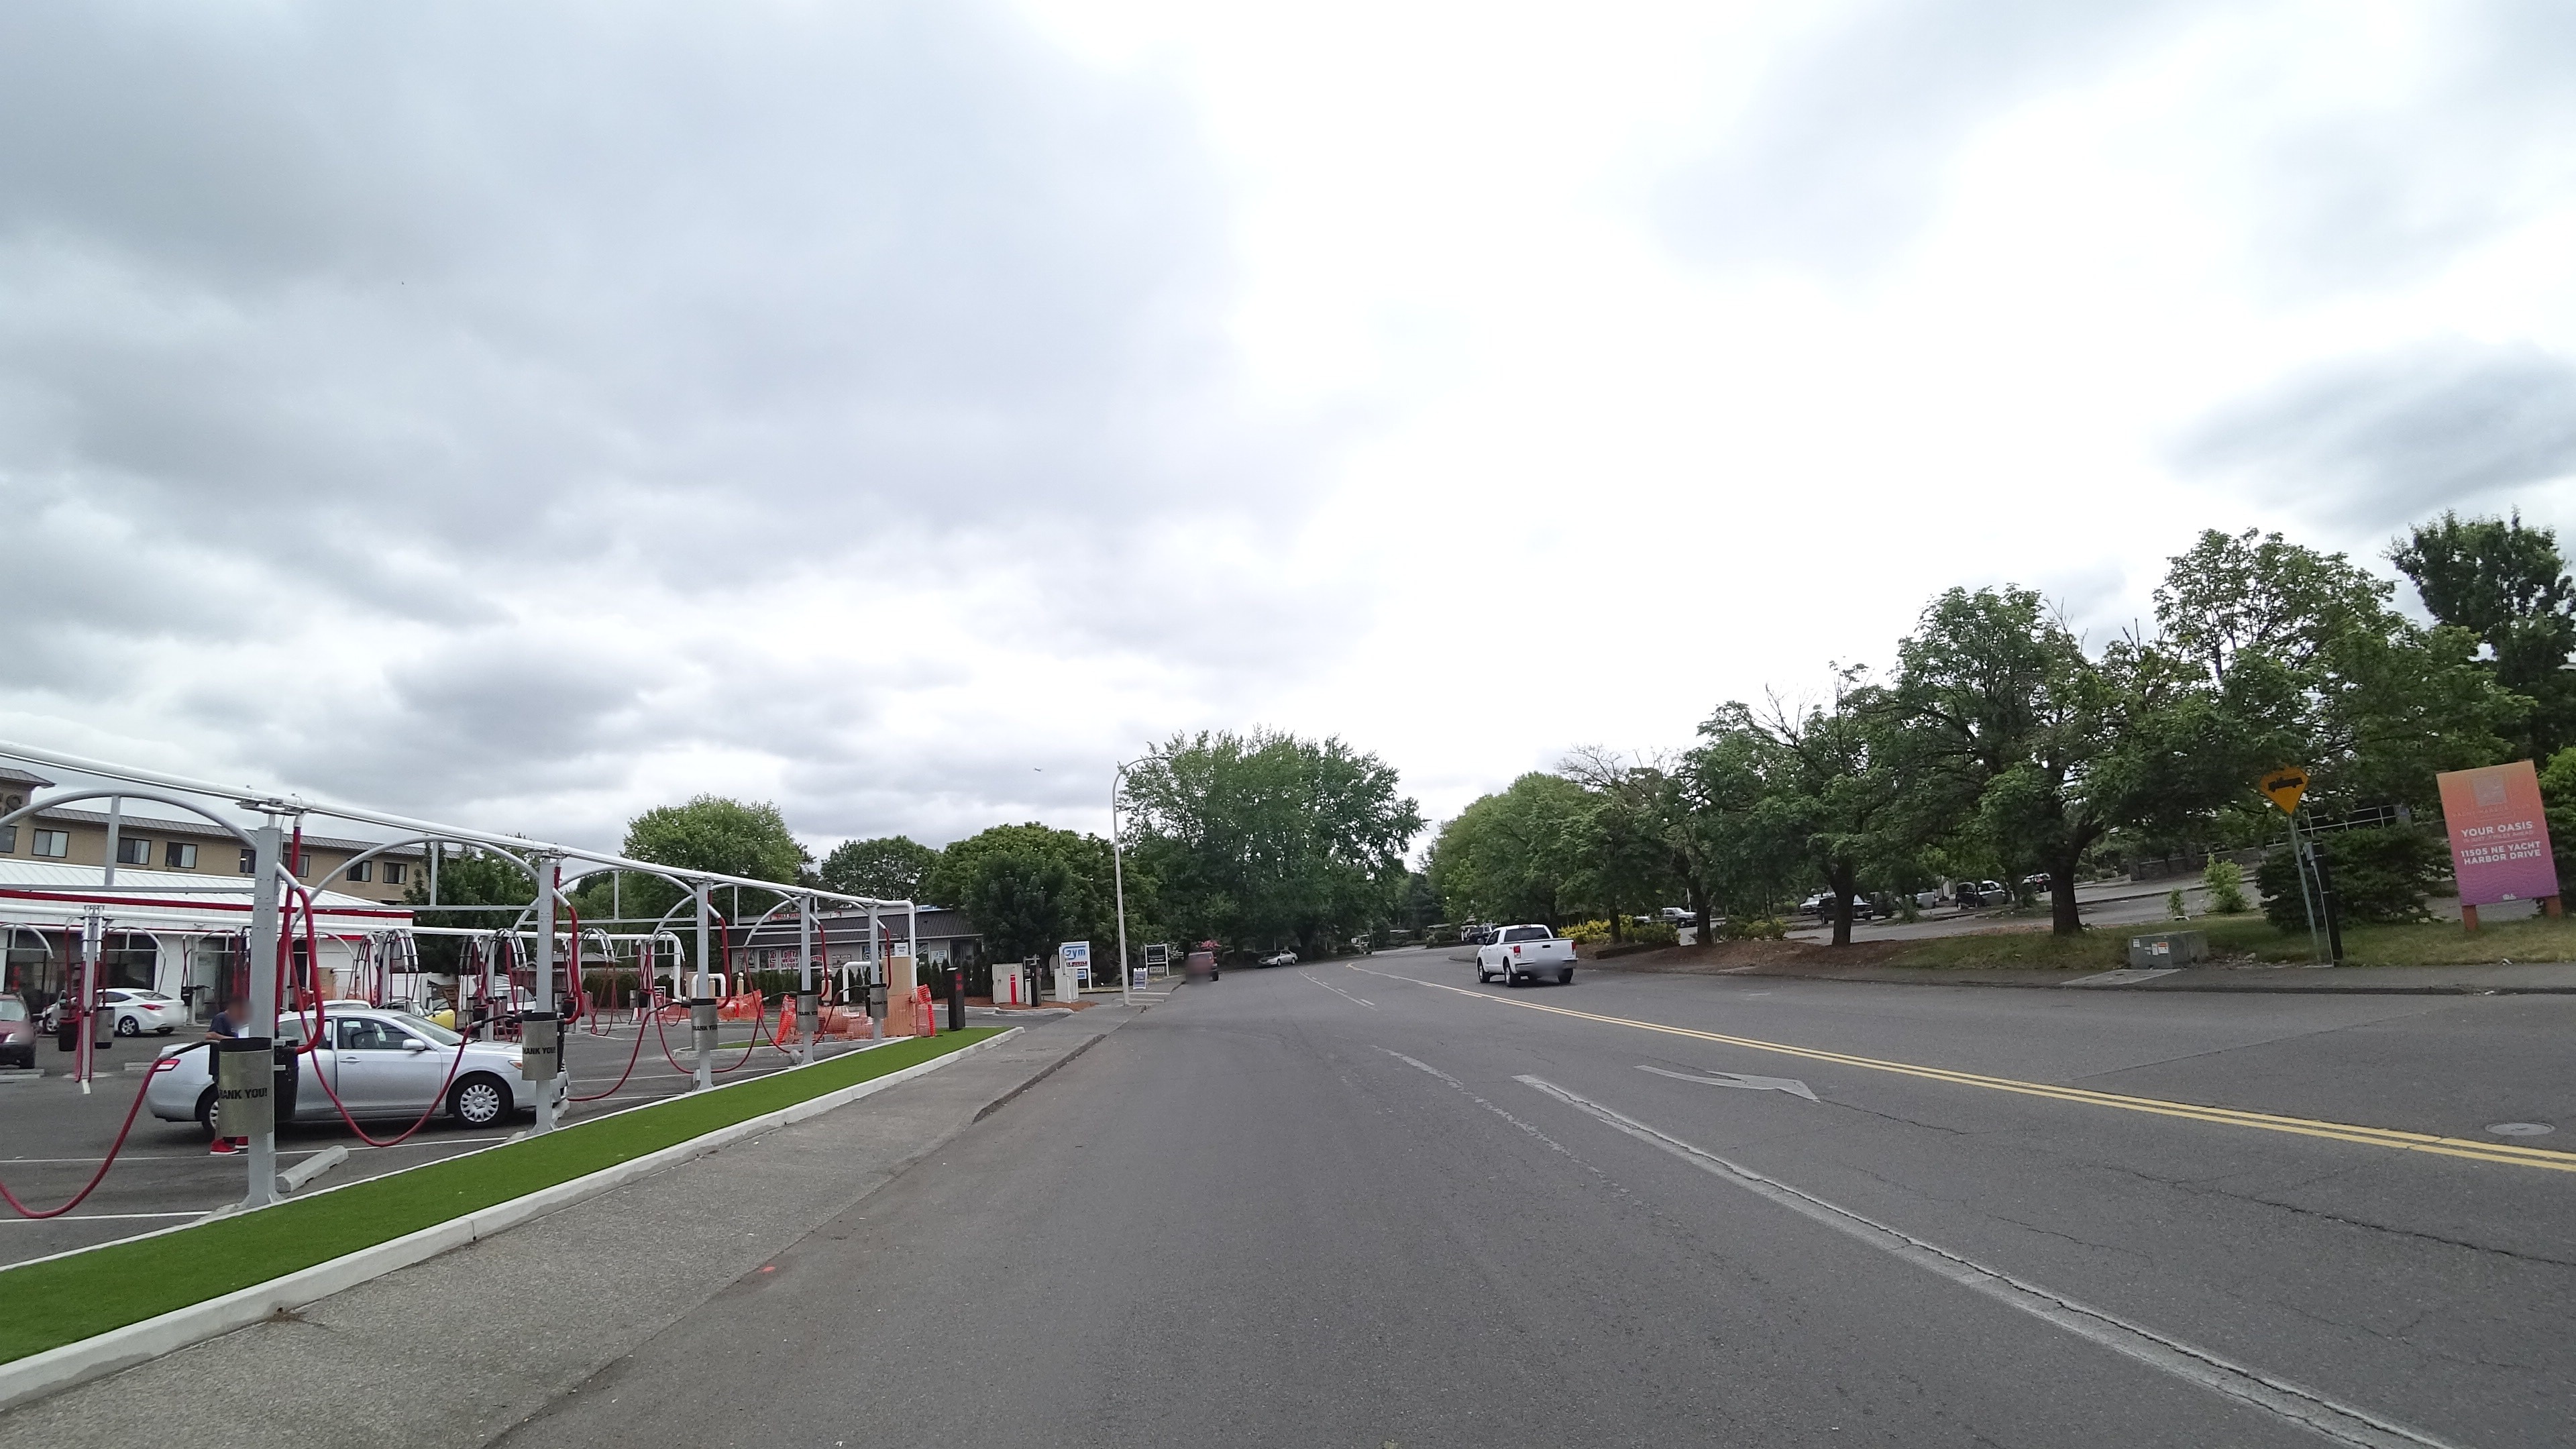
Feature: EV Charger
City: Portland
State: Oregon
Country: United States